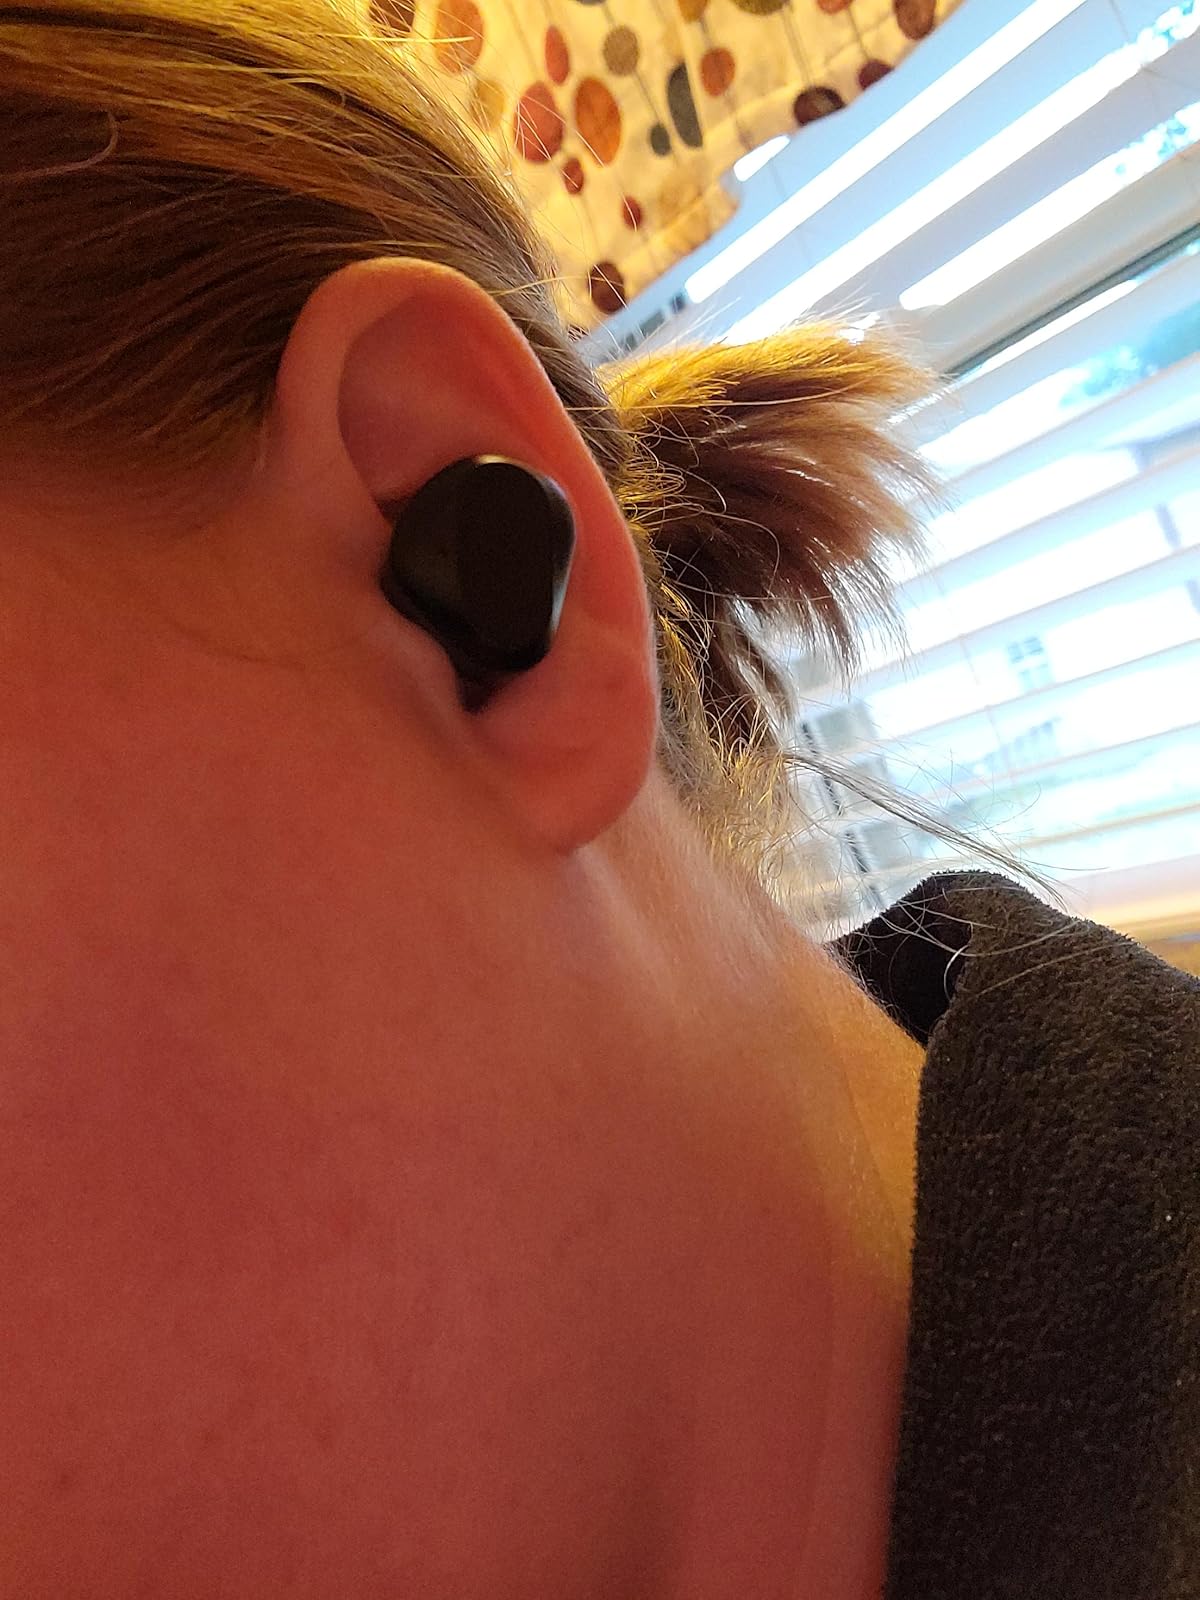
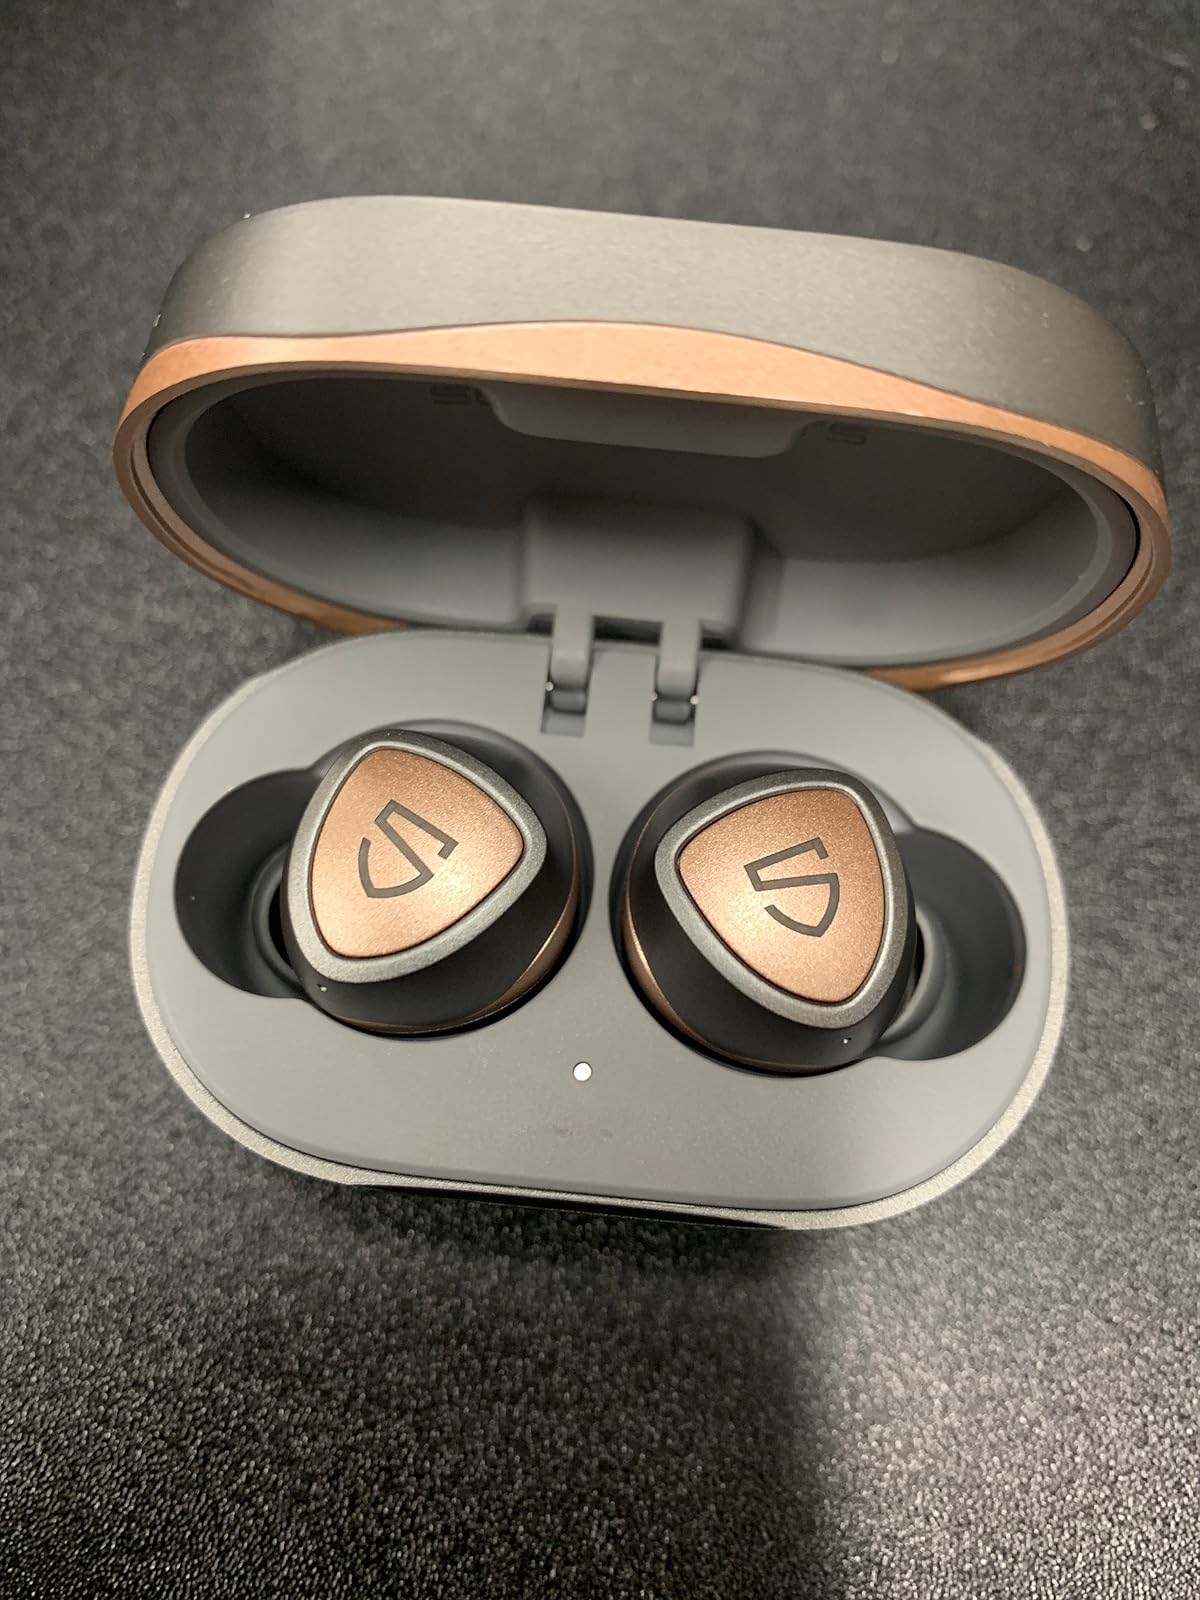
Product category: earbuds
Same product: no